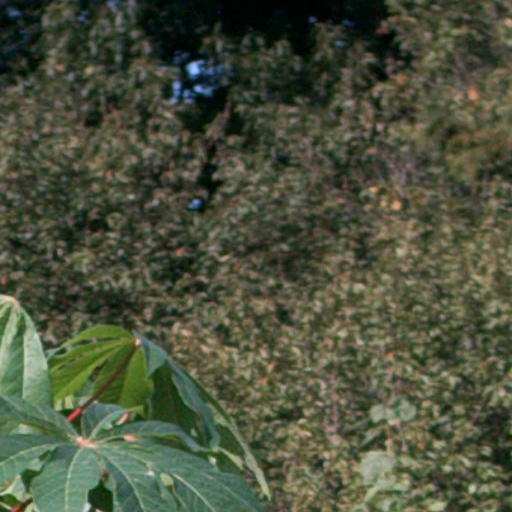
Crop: cassava